Tarusawa Tunnel

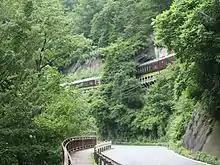
Tarusawa-Tunnel-Resort-Yamadori

was the shortest railway tunnel in Japan, at 7.2 meters in length, until its abandonment in 2014. It was built in 1946, and was located on the Agatsuma Line in Gunma Prefecture at 36°33'50.2"N 138°43'21.2"E. The tunnel was abandoned after a nearby portion of the line was inundated by the construction of the Yamba Dam. It currently can be visited by riding the Agattan cycle rail carts.